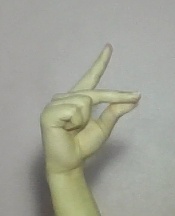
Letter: ta